Steve Ditko

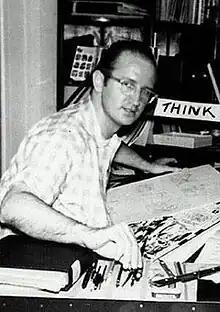

Stephen John Ditko (November 2, 1927) was an American comic book artist best known for being the co-creator of Marvel superheroes Spider-Man and Doctor Strange. He also made notable contributions to the character of Iron Man, introducing the character's signature red and yellow design.